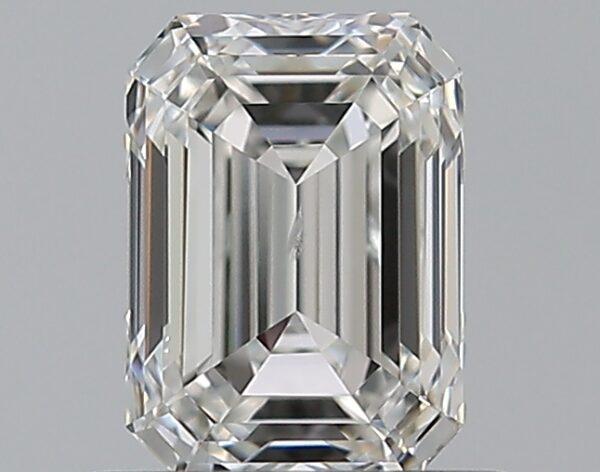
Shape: emerald
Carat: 0.7
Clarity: SI1
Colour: G
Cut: EX
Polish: EX
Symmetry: VG
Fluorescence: N
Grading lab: GIA
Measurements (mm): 5.84 x 4.22 x 2.86